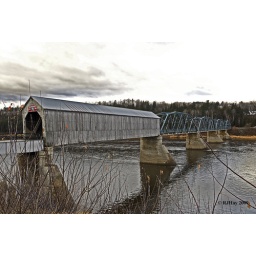
Historic bridge built in June 1886. I'm assuming that the wooden portion was somehat longer in 1886.